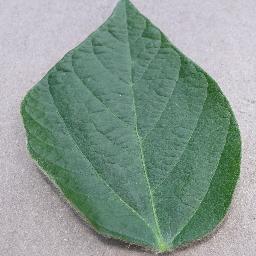
Label: Soybean___healthy